Armies in the American Civil War

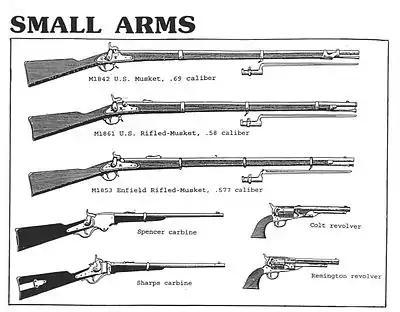
Examples of common Civil War small arms

There were a wide variety of weapons used during the Civil War, especially in the early days as both sides struggled to arm their rapidly-expanding forces. Everything from antique flintlock firearms to early examples of machine guns and sniper rifles saw use to one extent or the other. However, the most common weapon to be used by Northern and Southern soldiers was the rifled musket. Born from the development of the percussion cap and the Minié ball, rifled muskets had much greater range than smoothbore muskets while being easier to load than previous rifles.